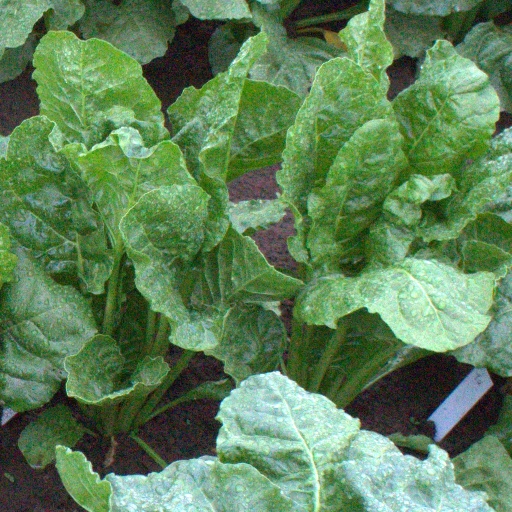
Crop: sugar beet